Spud Drive-In Theater

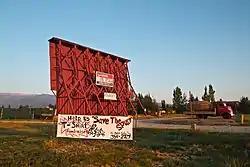
The theater's sign alongside the giant potato

The Spud Drive-In Theater is a drive-in theater between Victor and Driggs, Idaho.